Zach Spiker

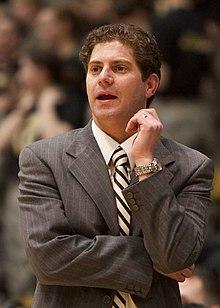
Spiker coaching at Army in 2011

Zachary John Spiker (born September 30, 1976) is an American college basketball coach and the current head basketball coach for the Drexel Dragons. A native of Morgantown, West Virginia, Spiker played college basketball at Ithaca College. He was previously the head coach at Army. He attended The Hill School.